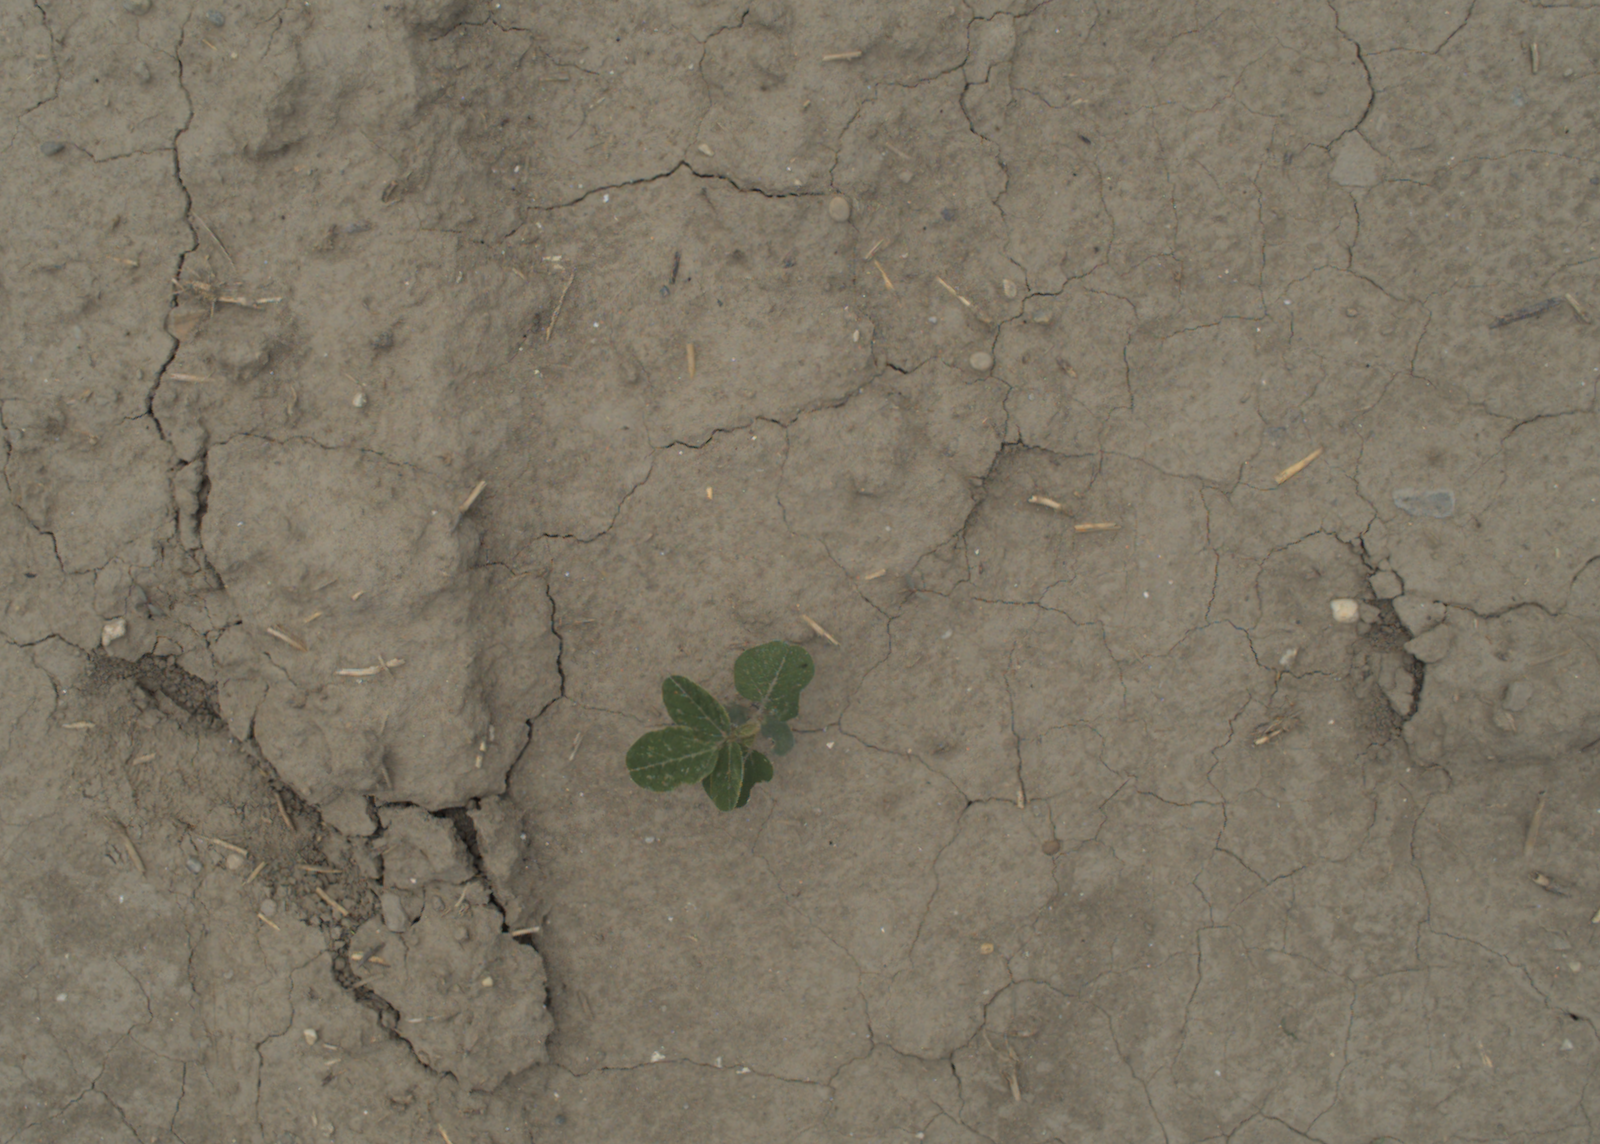
Capture date: 05.07.2021 13:10:49
Weather: cloudy
Wind: medium
Seeding date: 08.06.2021
Plant canopy height (mm): 961